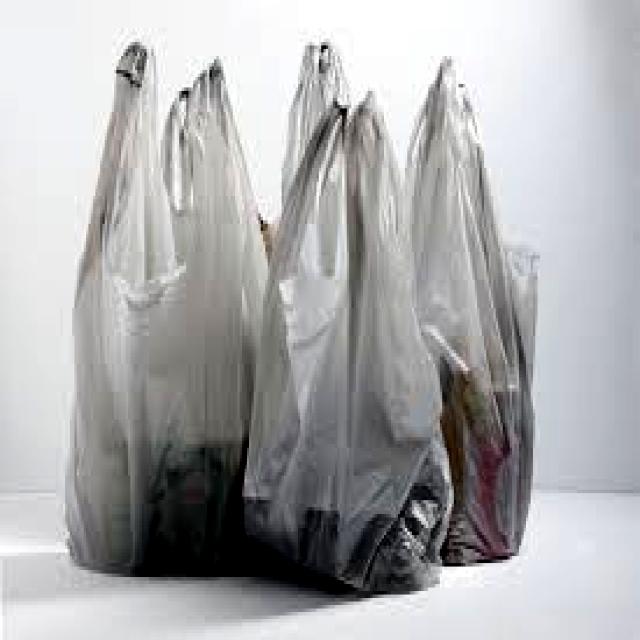
Label: Plastic